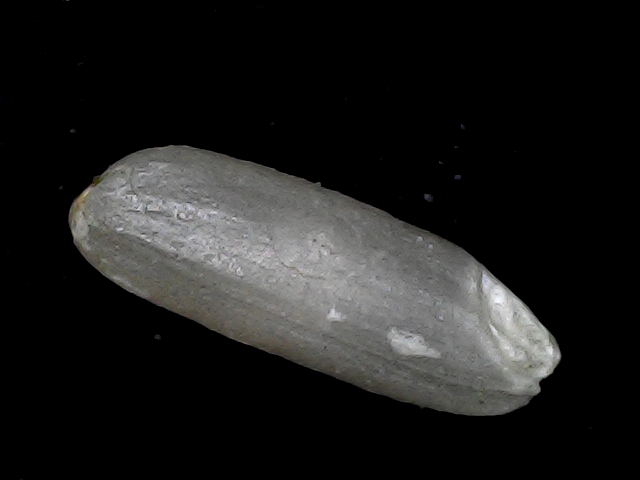
Rice variety: BD85